Harbour Solutions

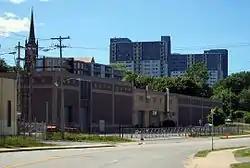
The Halifax Wastewater Treatment Facility north of Downtown Halifax

Harbour Solutions is a Canadian public infrastructure project in Halifax, Nova Scotia.